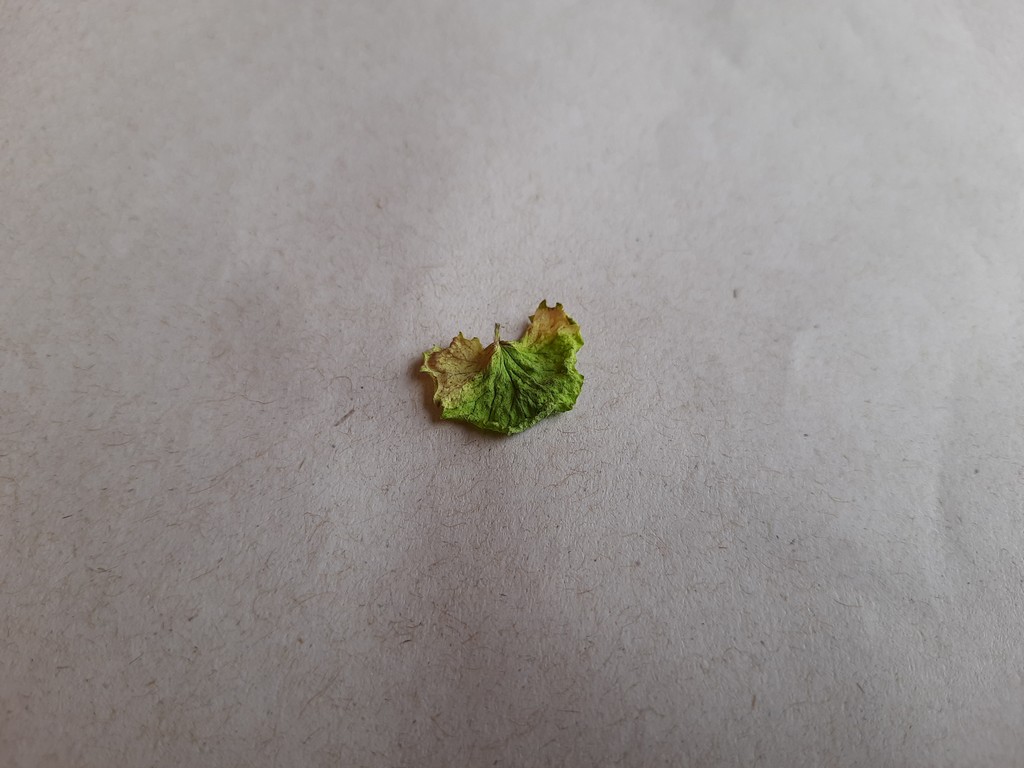
Label: Dried